LNER Class V2

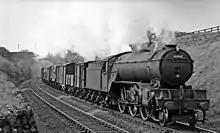
60952 pulling a freight train.

First of the initial batch for five Doncaster-built V2s was number 4771, which emerged in June 1936 and was promptly named "Green Arrow", after the express freight service for which the locomotives had been built. Successful trials with this quintet led to both Doncaster and Darlington works producing further batches. The final locomotive, number 3695, was delivered from Darlington in July 1944.